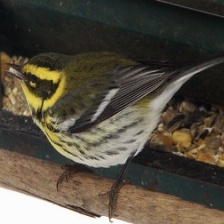
Species: TOWNSENDS WARBLER
Scientific name: SETOPHAGA TOWNSENDI